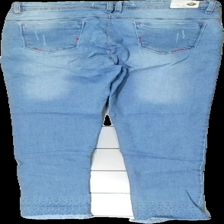
View: back
Type: Jeans
Category: Ladies
Brand: Not in the list
Brand text on label: hen jan
Colors: Blue, Red, White, Brown
Material: 100% bomull
Pattern: Logo print
Cut: Tight
Season: All
Stains: Minor
Damage: smutsigt
Damage location: top center
Price range: <50
Recommended usage: Reuse
Description: jeans med röda sömmar och tryck med fransar nertill